Scottish Highlands

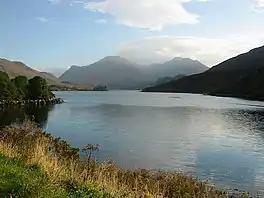
Loch Long

The Scottish Reformation achieved partial success in the Highlands. Roman Catholicism remained strong in some areas, owing to remote locations and the efforts of Franciscan missionaries from Ireland, who regularly came to celebrate Mass. There remain significant Catholic strongholds within the Highlands and Islands such as Moidart and Morar on the mainland and South Uist and Barra in the southern Outer Hebrides.